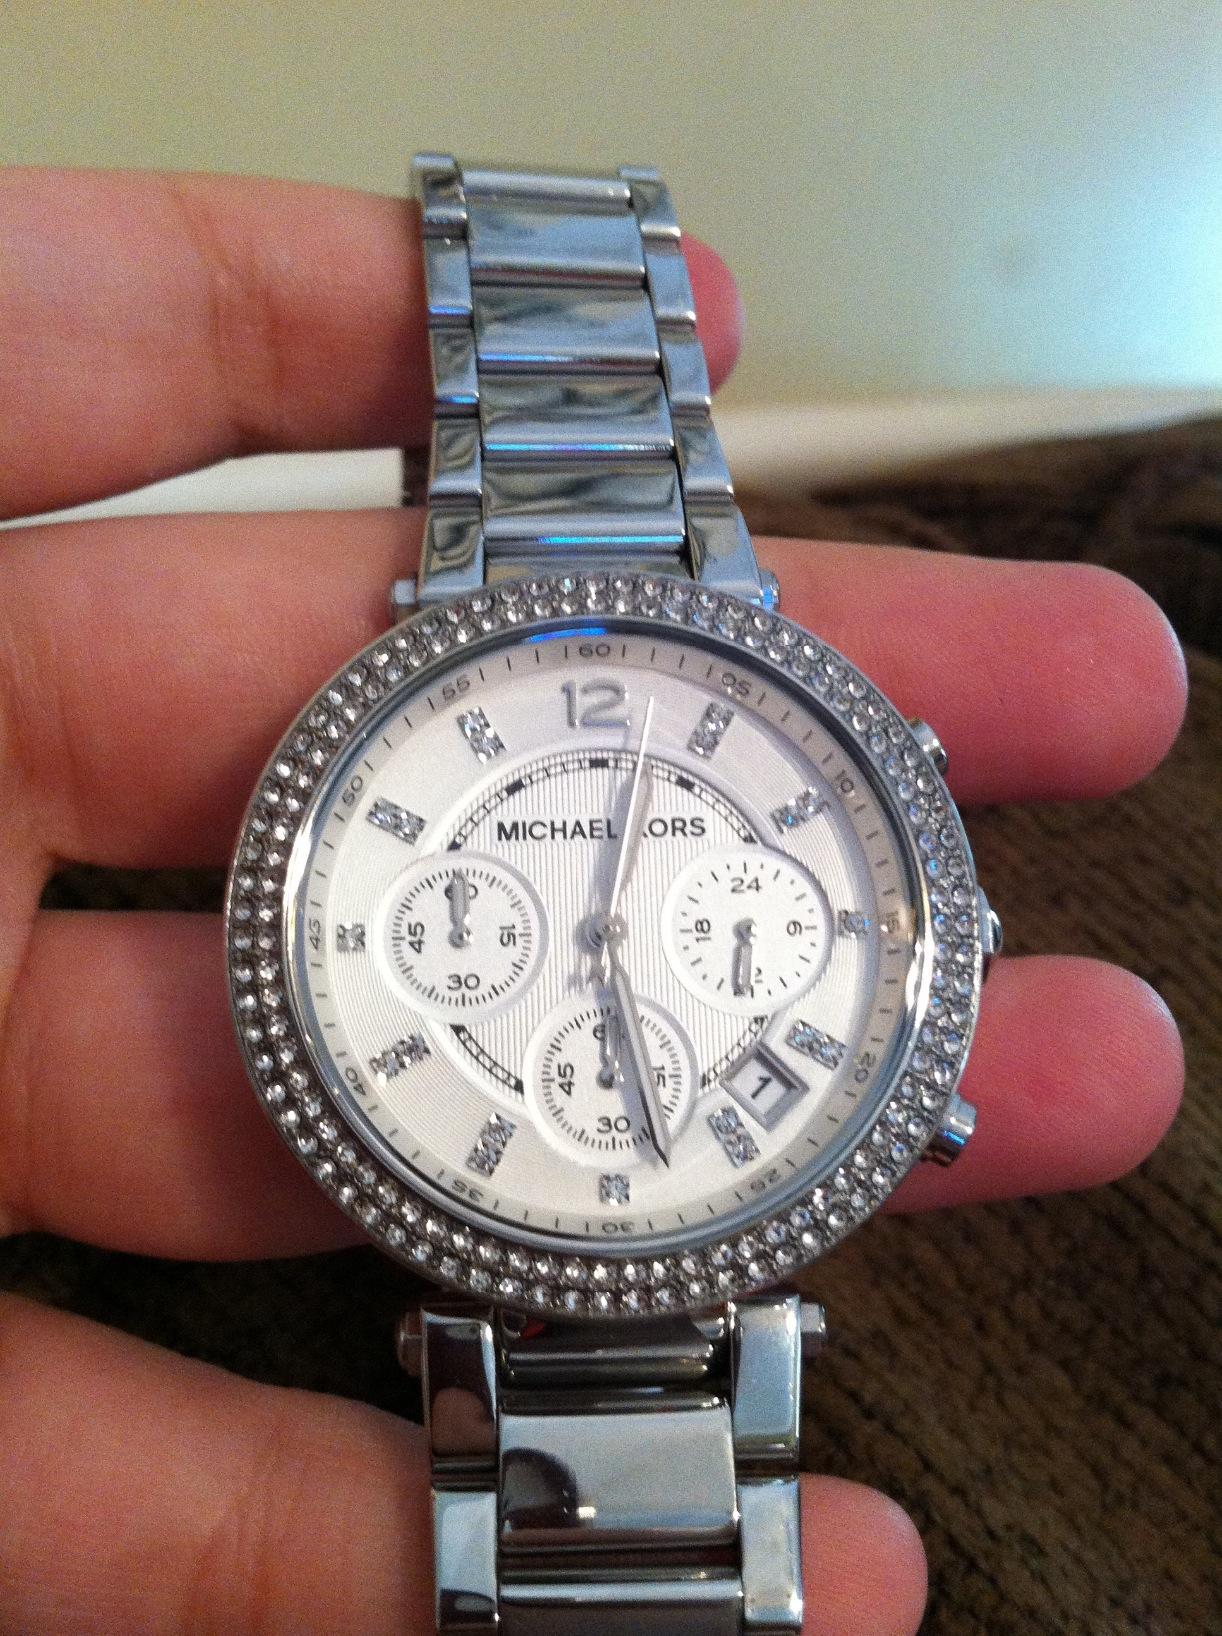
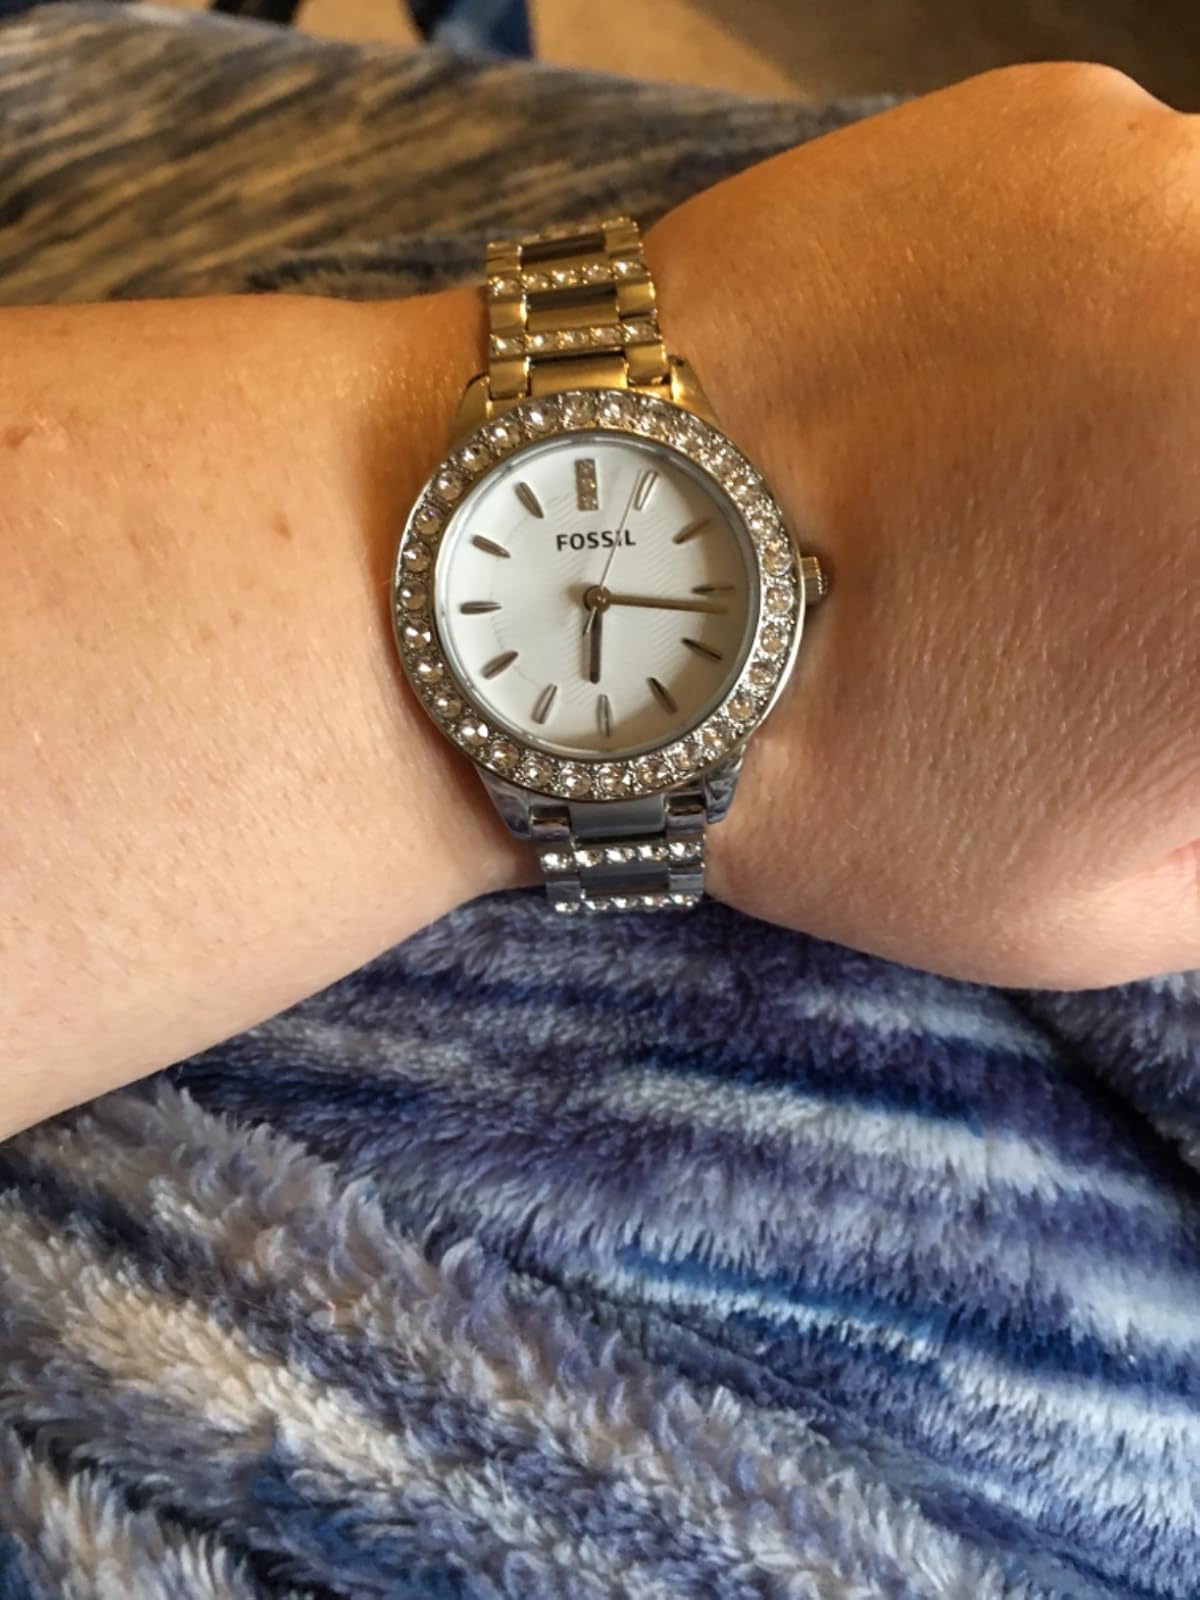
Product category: accessories_watch
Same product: no